Château de la Tourrette

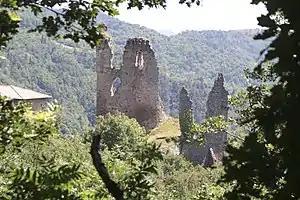
Château de la Tourette

The ruins of the Château de la Tourette are in the "commune" of Vernoux-en-Vivarais in the Ardèche "département" of France. It dates from the 14th century.